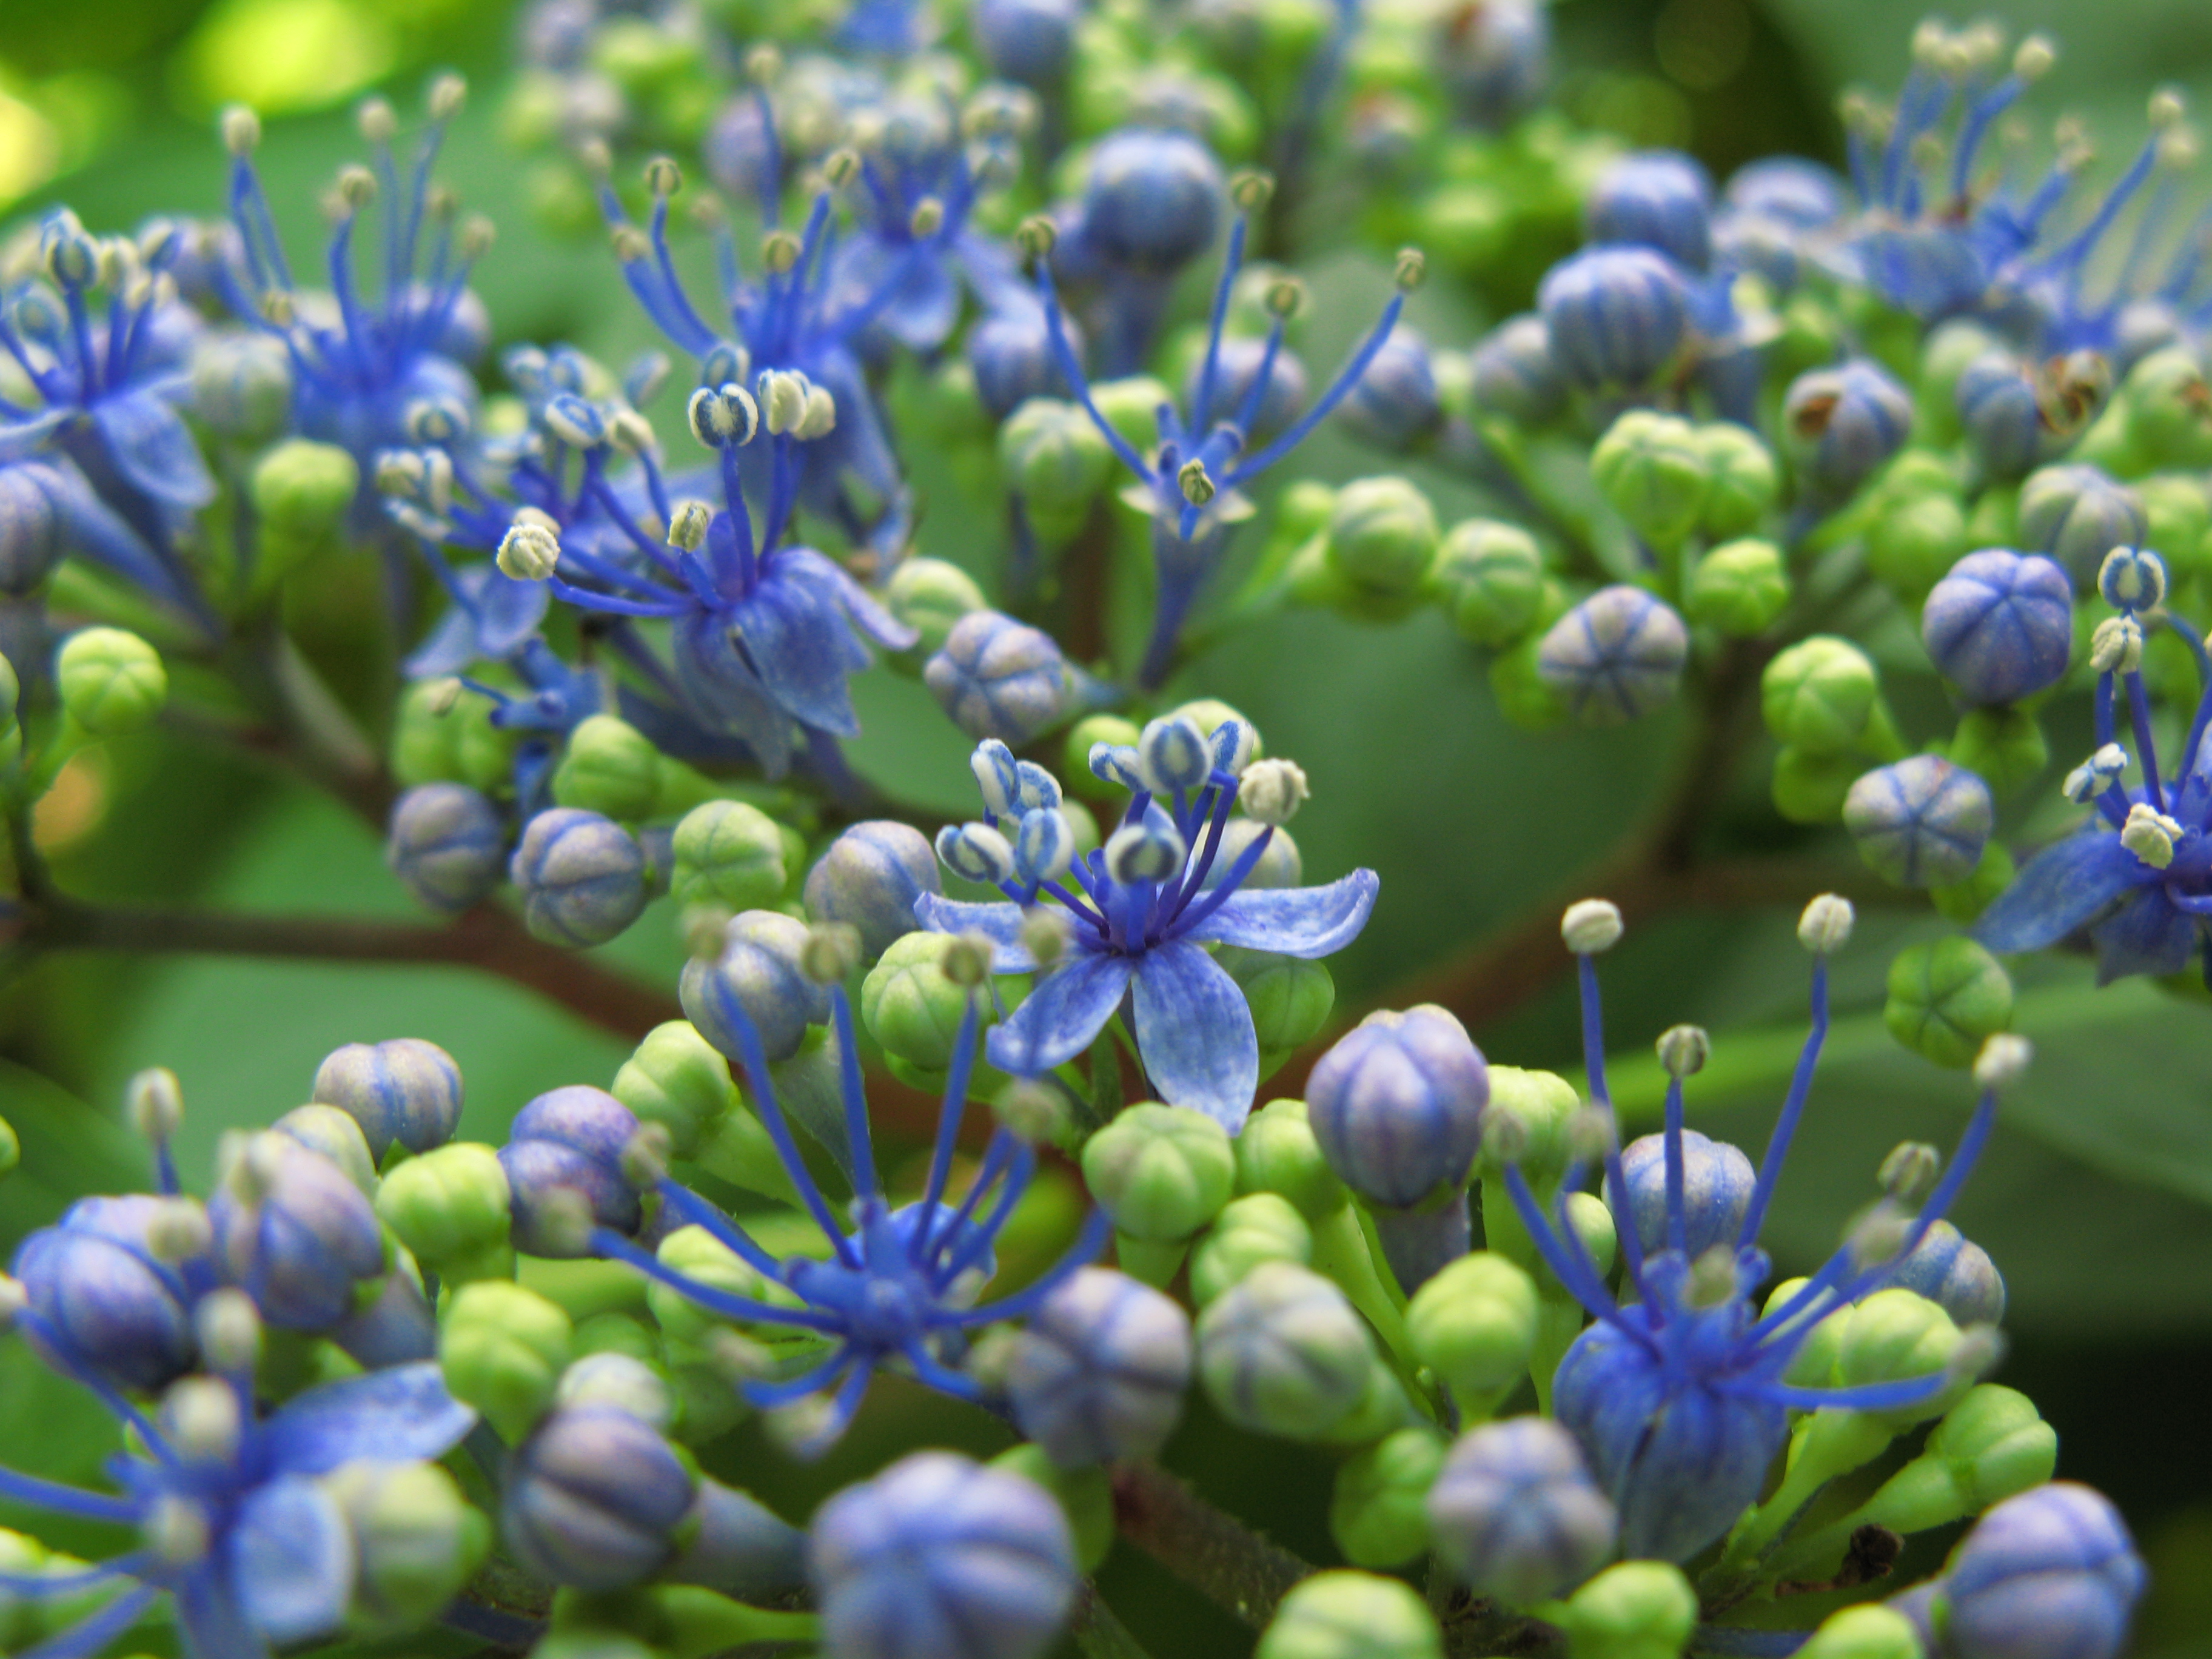
nature, blossom, plant, flower, green, high, botany, blue, garden, flora, hydrangea, wildflower, forget me not, shrub, bluebonnet, hires, hi, res, macrophylla, g7, themacrogroup, lupin, macro photography, flowering plant, bilberry, borage family, land plant